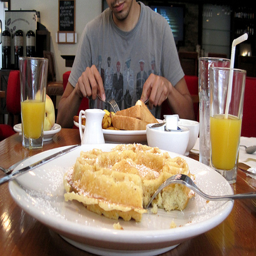
There is a close up of a Belgium waffle with powdered sugar on it
Man sitting at a dinner table in front of a white plate of food.
A waffle is sitting on a plate with a fork near a glass of orange juice.
a male in a gray shirt sitting at a table with food and drinks
Two people are eating breakfast at a restaurant.